The Toxic Avenger (2023 film)

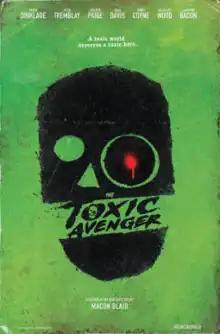
Theatrical release poster

The Toxic Avenger Unrated (or simply The Toxic Avenger) is a 2023 American superhero black comedy splatter film written and directed by Macon Blair. It is the fifth installment and reboot of "The Toxic Avenger" film series, and remake of the 1984 film. The film stars Peter Dinklage as the title character, alongside Jacob Tremblay, Taylour Paige, Julia Davis, Jonny Coyne, Elijah Wood, and Kevin Bacon.